Central West End station

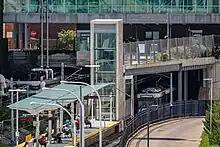
A westbound Blue Line train enters the tunnel beneath the Washington University Medical Center

In April 2021, Metro, in partnership with the Washington University School of Medicine and BJC HealthCare, completed a major upgrade to the station. Included was a new glass canopy covering 60% of the platform, a glass elevator outside of the path of pedestrian travel, a WUSM welcome center at the Euclid level entrance and exit, the main stairwell was widened from to , additional lighting and fencing was added, and the station aesthetic was modified to match adjacent hospital buildings.